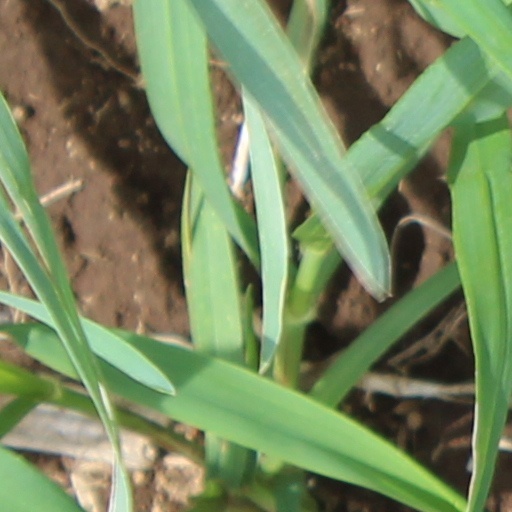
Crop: wheat